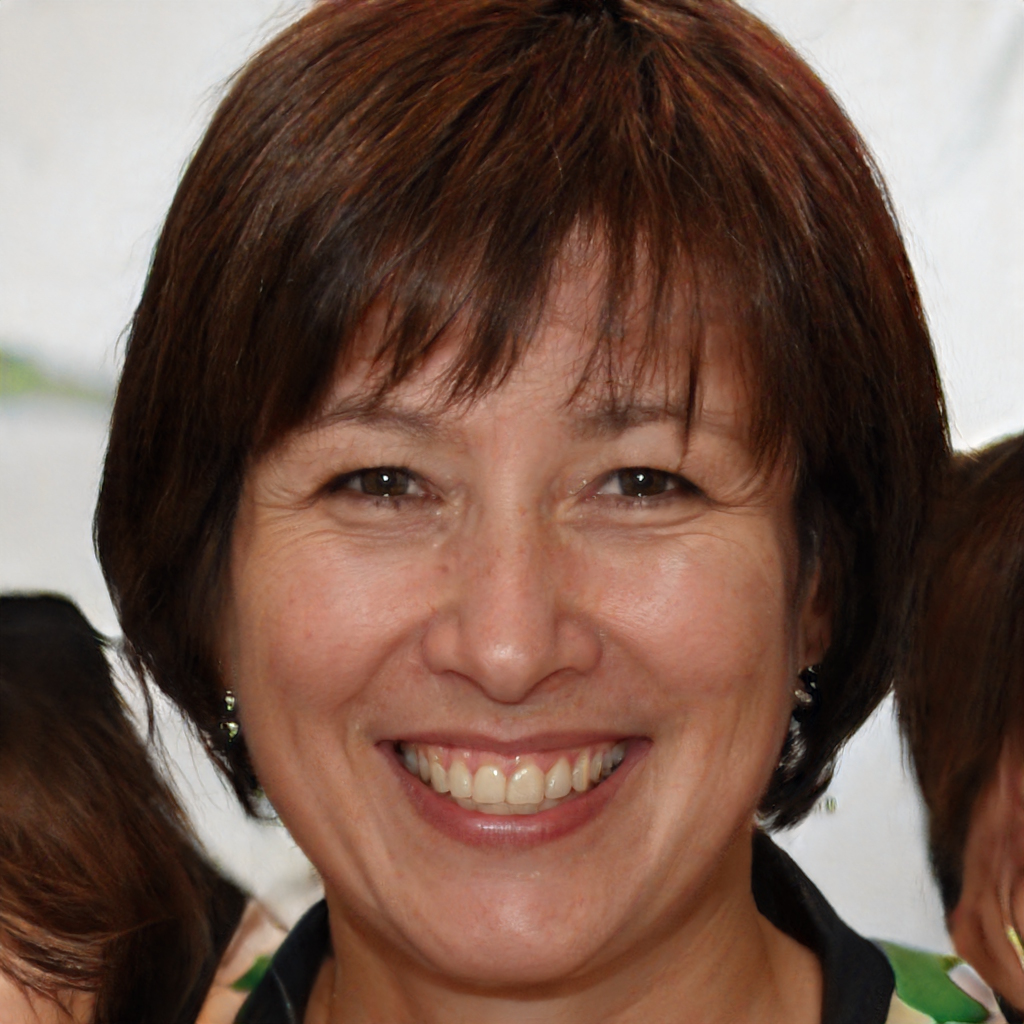
Gender: Female